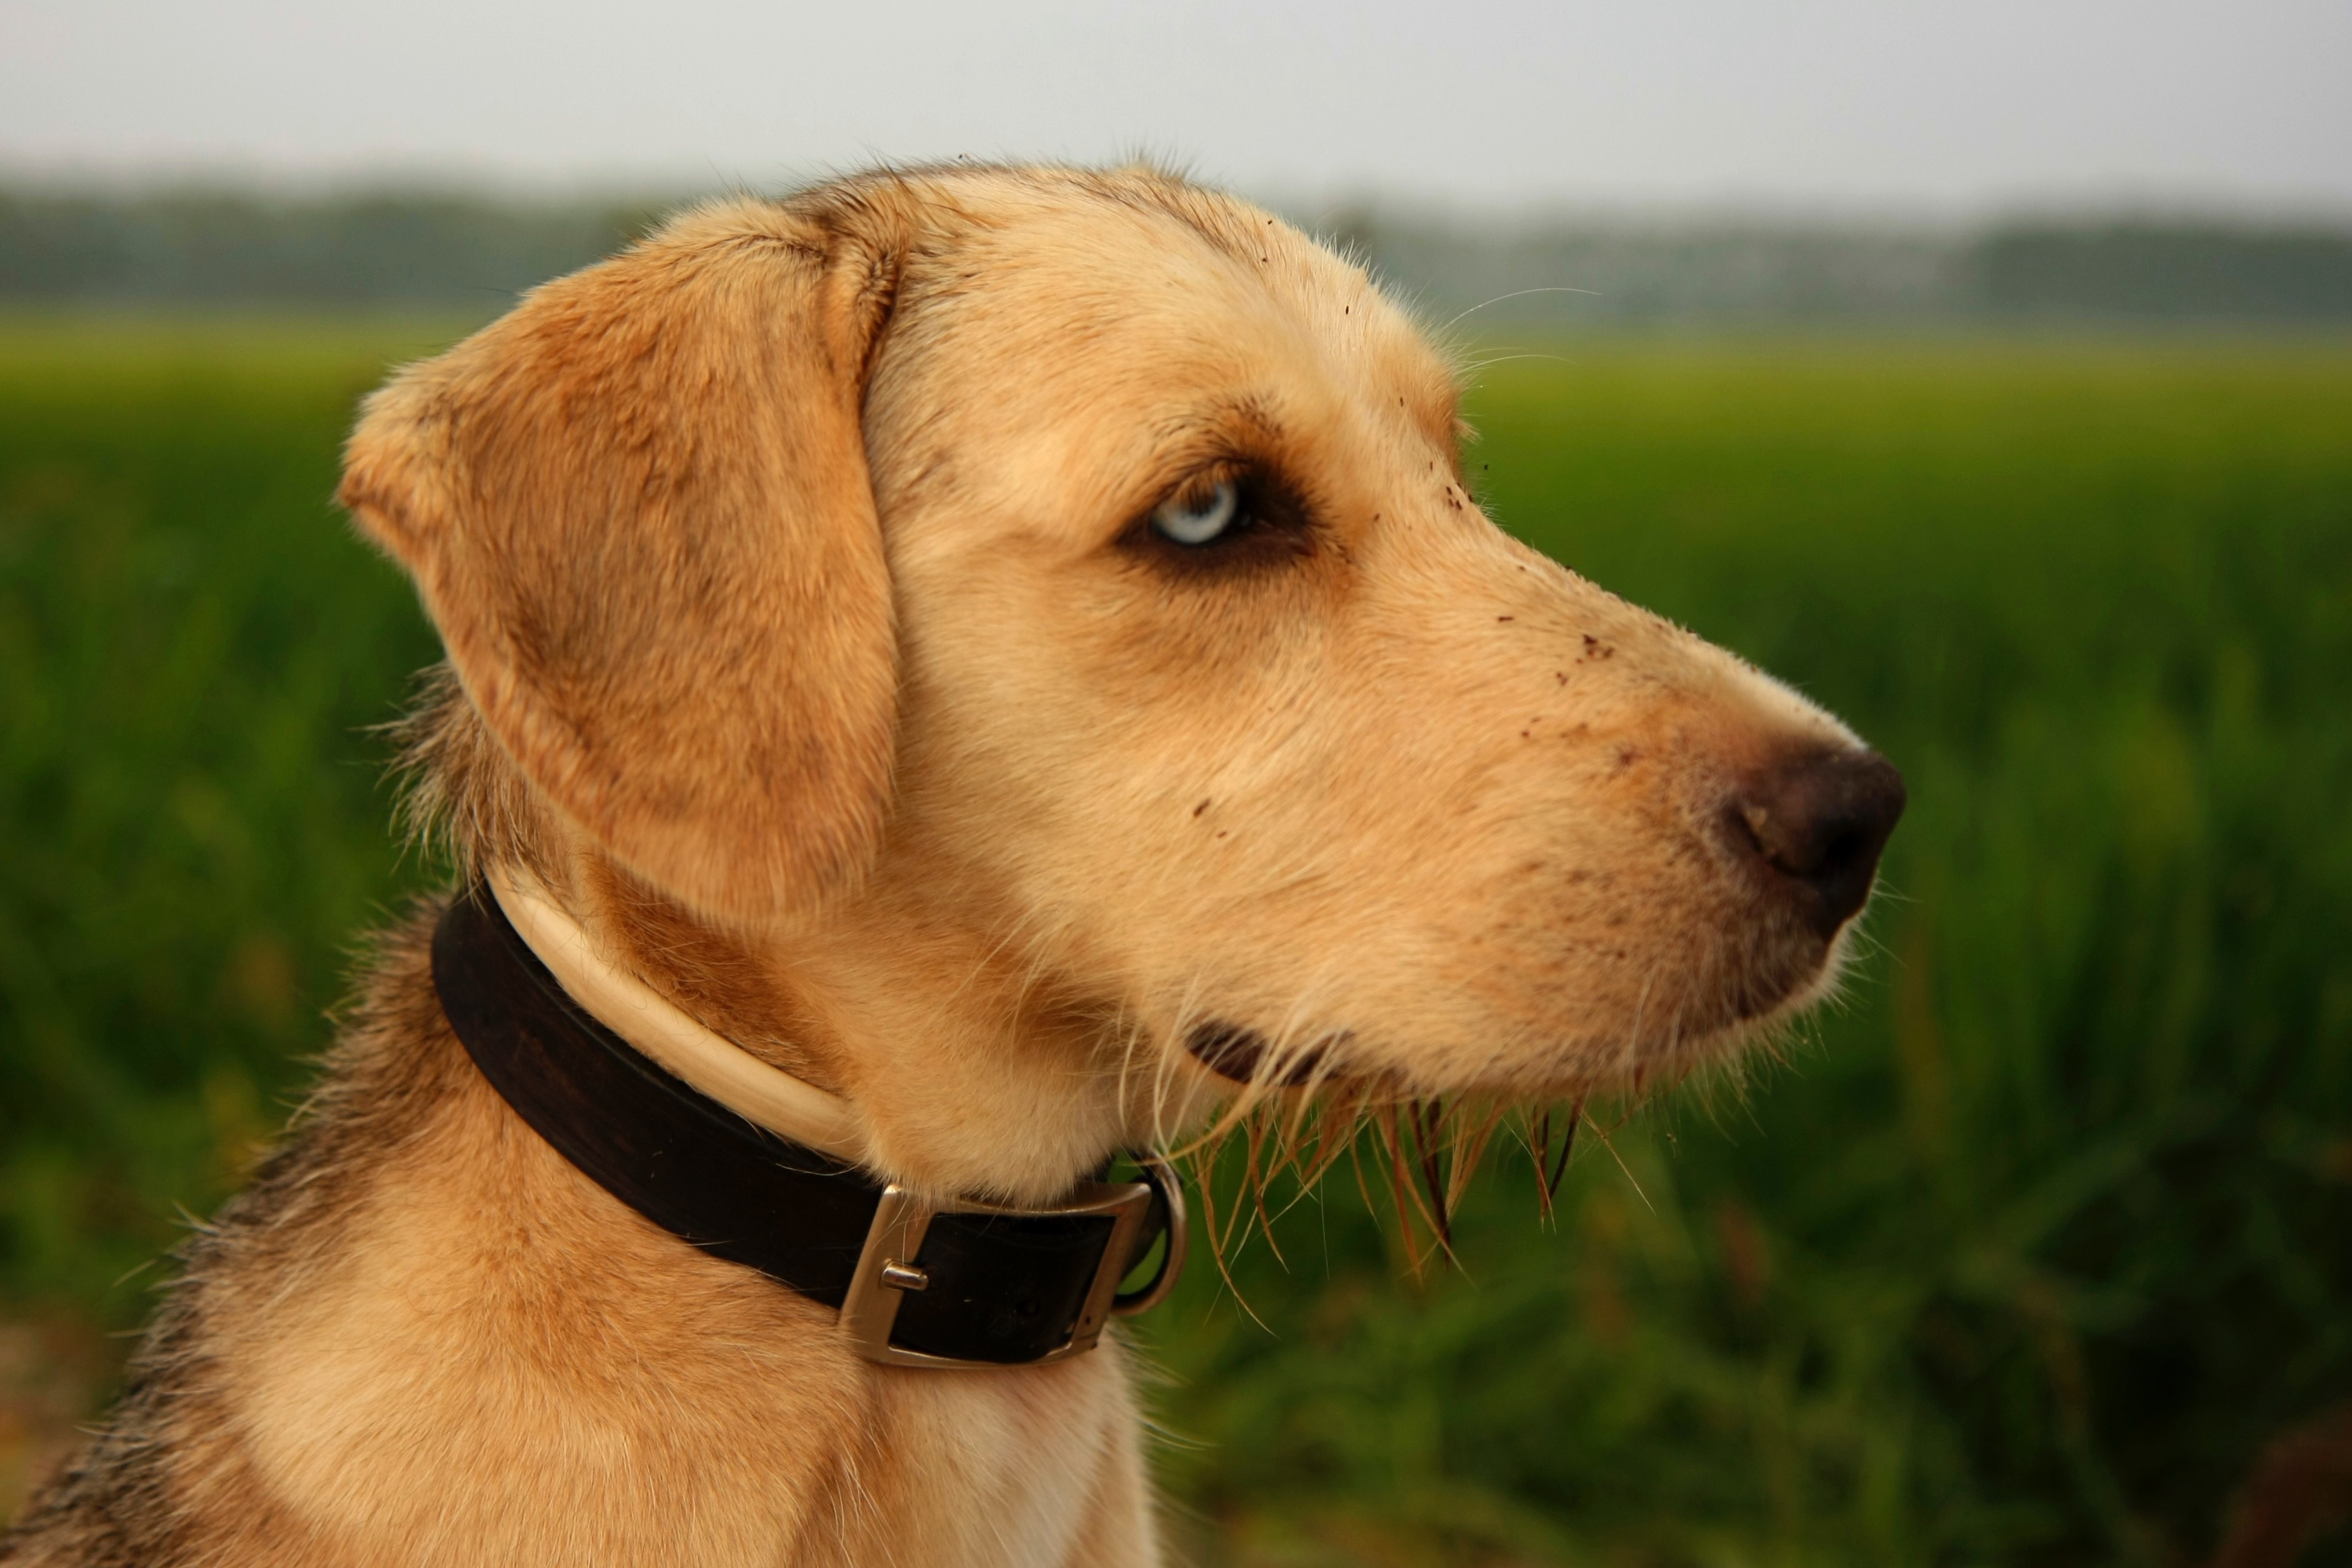
field, puppy, dog, animal, canine, pet, mammal, nose, golden retriever, snout, vertebrate, labrador retriever, dog breed, retriever, dog like mammal, nova scotia duck tolling retriever